Philip Showalter Hench

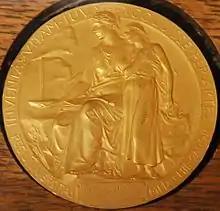
Hench's Nobel Prize

Hench, Kendall, and Swiss chemist Tadeus Reichstein were awarded the 1950 Nobel Prize in Physiology or Medicine "for their discoveries relating to the hormones of the adrenal cortex, their structure and biological effects." As of the 2010 prizes, Hench and Kendall are the only two Nobel laureates affiliated with Mayo Clinic. Hench's Nobel Lecture was directly related to the research he was honored for, and titled "The Reversibility of Certain Rheumatic and Non-Rheumatic Conditions by the Use of Cortisone Or of the Pituitary Adrenocorticotropic Hormone". His speech at the banquet during the award ceremony acknowledged the connections between the study of medicine and chemistry, saying of his co-winners "Perhaps the ratio of one physician to two chemists is symbolic, since medicine is so firmly linked to chemistry by a double bond."